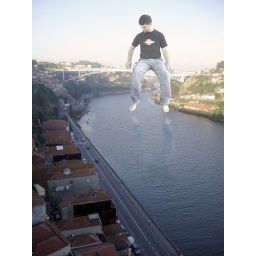
life is a bridge. cross over it, but build no house on it.